Peristeri Indoor Hall Andreas Papandreou

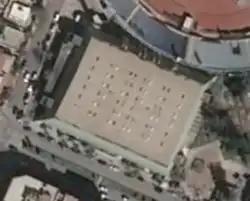

Peristeri Indoor Hall Andreas Papandreou, or Peristeri Arena, is an indoor sporting arena that is located in Peristeri, a western suburban town in the Athens agglomeration, Greece. The arena is named after Andreas Papandreou, the former Prime Minister of Greece, who died in 1996. It is located next to Peristeri Stadium. It is owned by the municipality of Peristeri. The seating capacity of the arena for basketball games is 4,000.